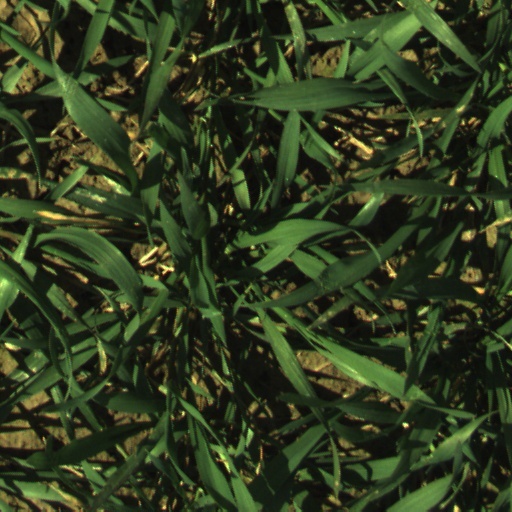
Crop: wheat